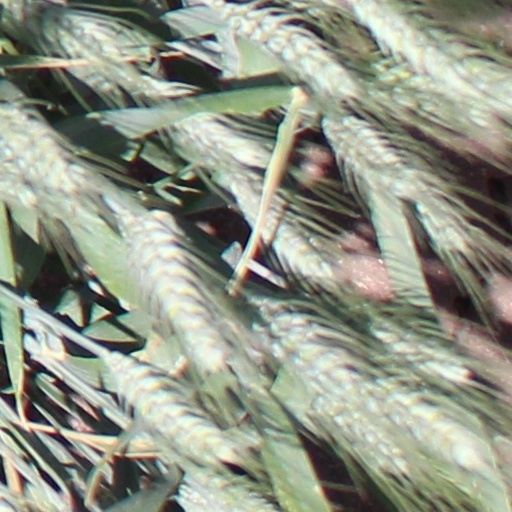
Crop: wheat